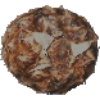
Label: Pineapple 1